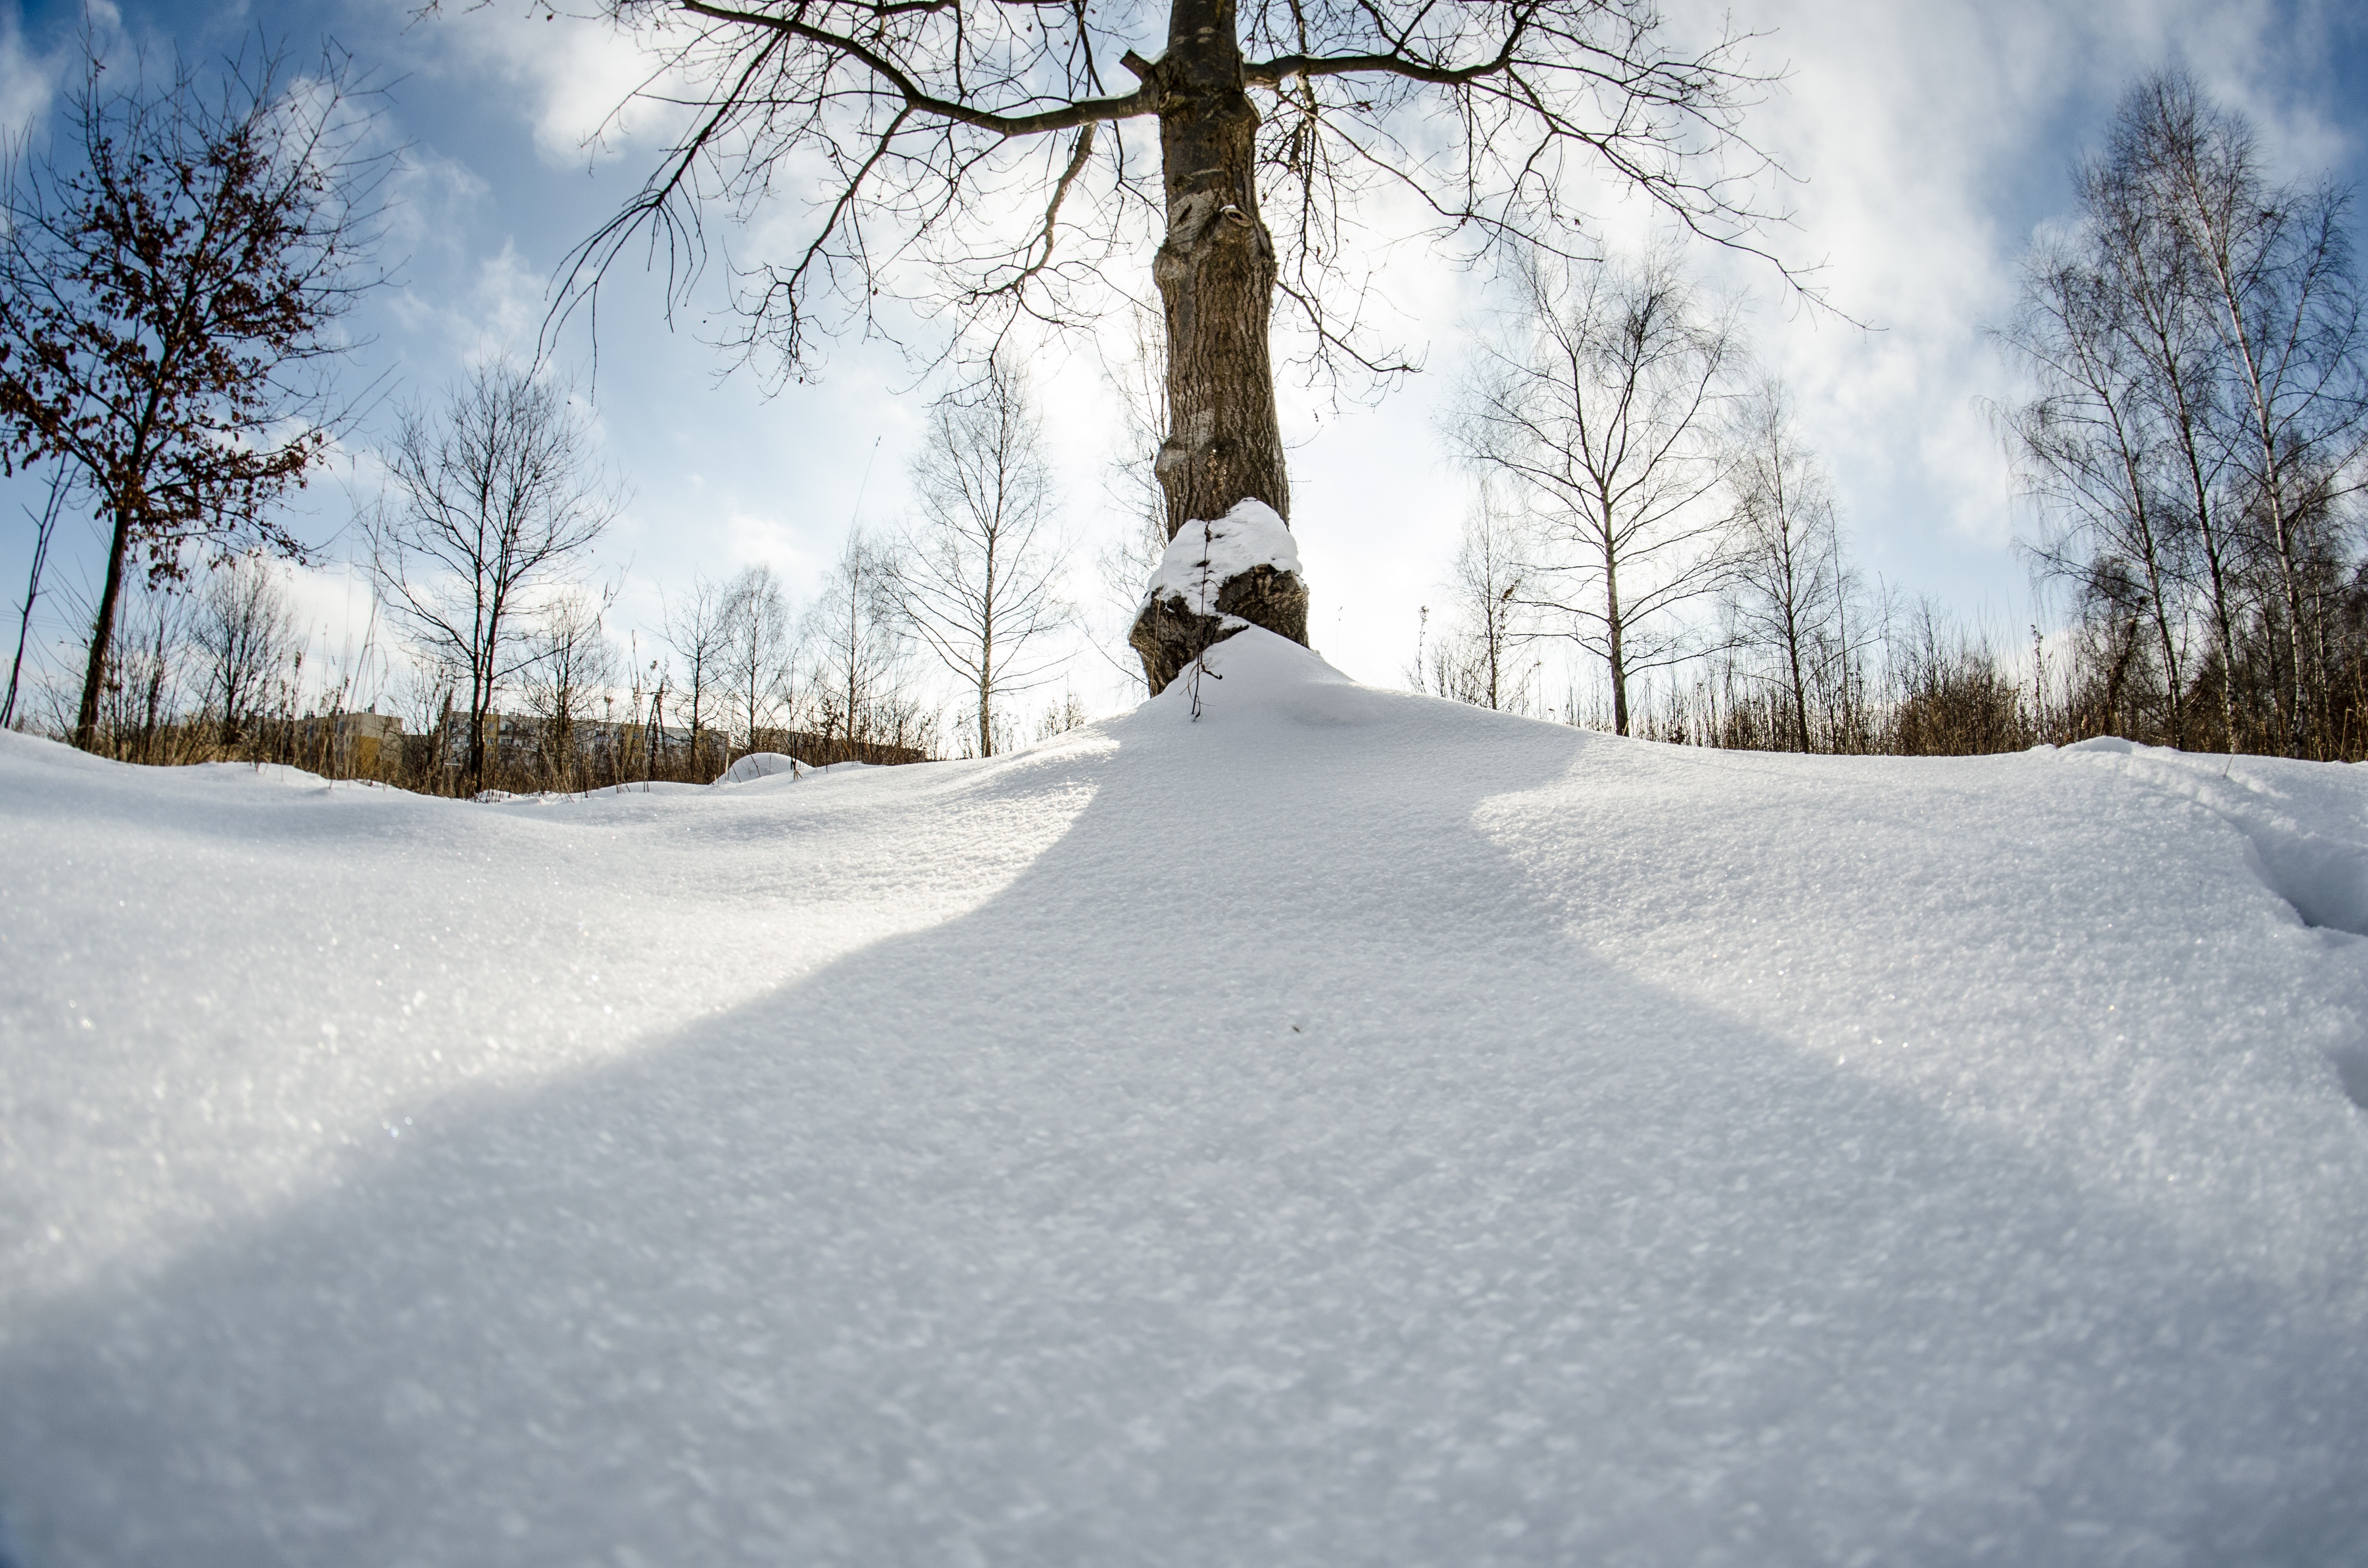
tree, nature, snow, winter, frost, birch, weather, season, blizzard, freezing, winter storm